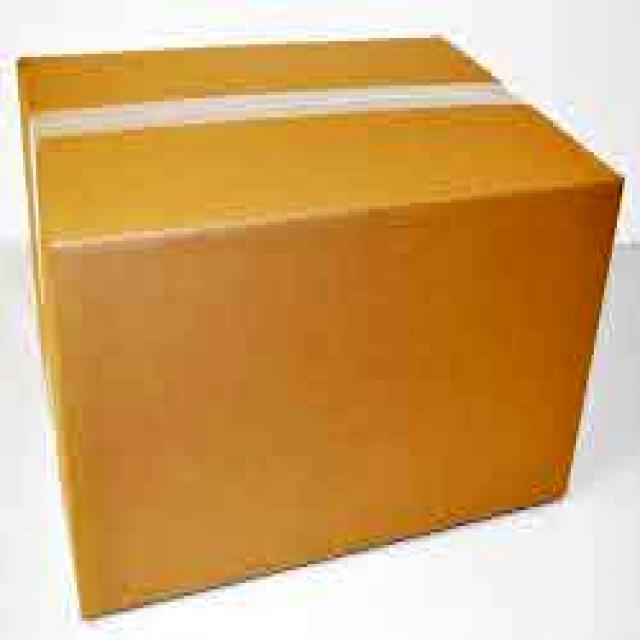
Label: Cardboard